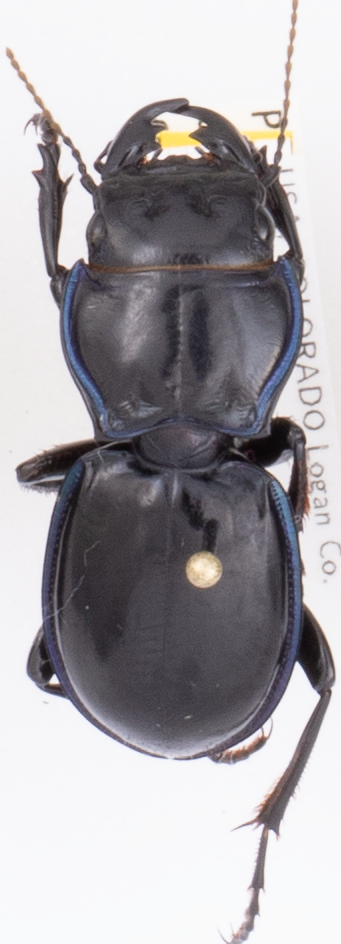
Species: Pasimachus elongatus
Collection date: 2018-06-14
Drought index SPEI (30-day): -0.39
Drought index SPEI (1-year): -0.9
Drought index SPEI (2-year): -0.71